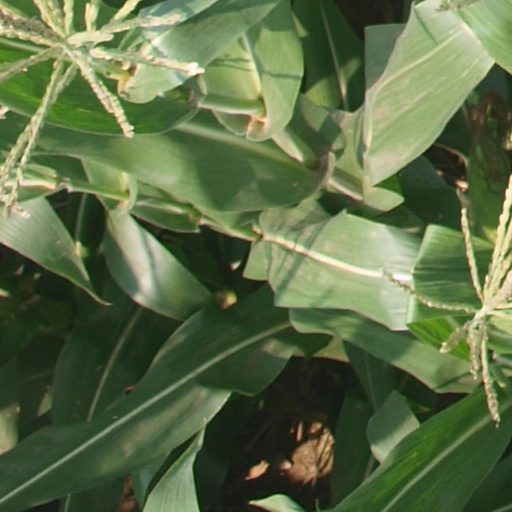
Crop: maize; corn